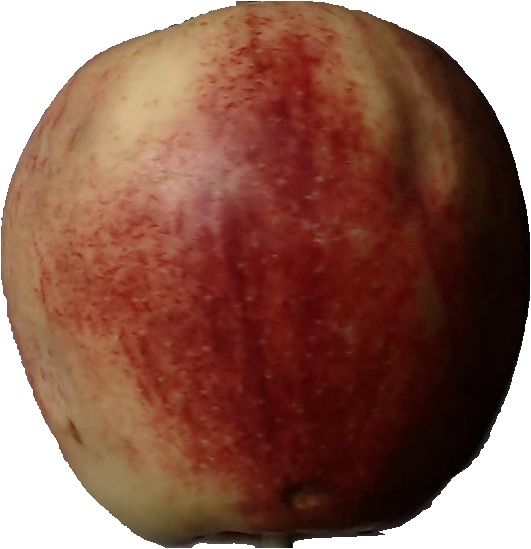
Label: apple_red_3